Aerial advertising

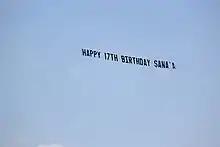
An example of an aircraft-towed banner using standard letters

Banners using standard letters consist of a series of either 5-foot-high or 7-foot-high letters connected together by joints designed for interchangeability. Standard letters have been the predominant form of banner towing for the past decades.